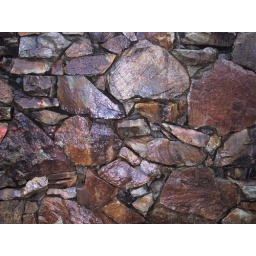
Taken in Maple Ridge on Advent 4, 2007, this is a rock wall of a local medical clinic.